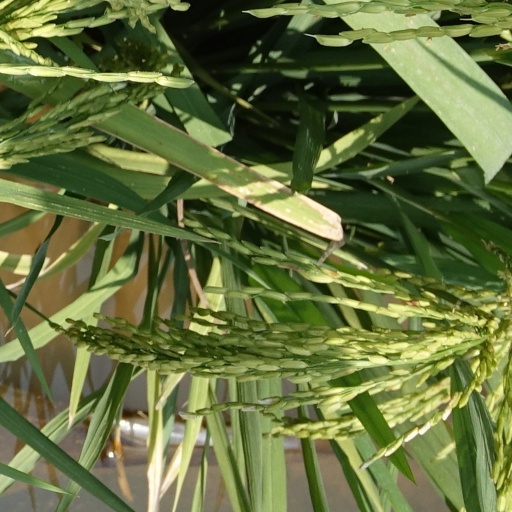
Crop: rice